Bayreuth canon

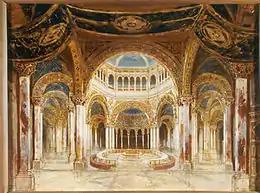
Paul von Joukowsky's design for the Grail scene for the original 1882 production of "Parsifal"

festival, 2725 performances have been given at the Bayreuth Festival of the operas in the canon, distributed as in the following table.